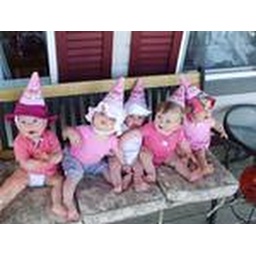
nothing cuter than 5 girls in birthday hats